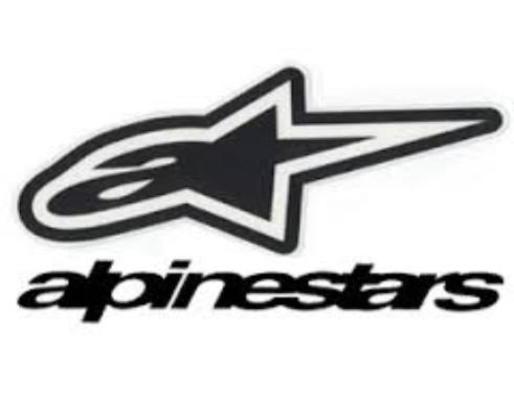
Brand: alpinestars-2
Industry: Clothes